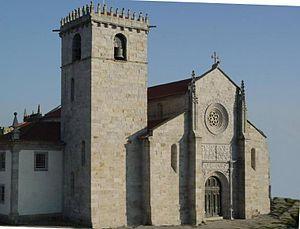
Caminha est une municipalité du Portugal, située dans le district de Viana do Castelo et la région Nord sur la rive sud de l'estuaire du fleuve Minho.